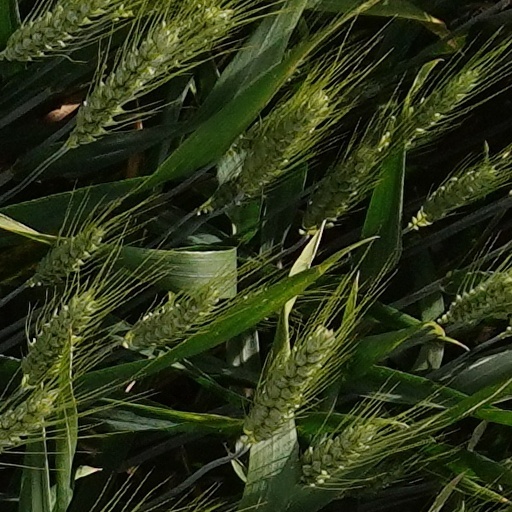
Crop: wheat